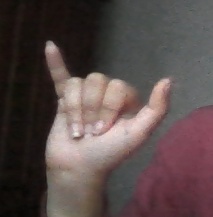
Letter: ya